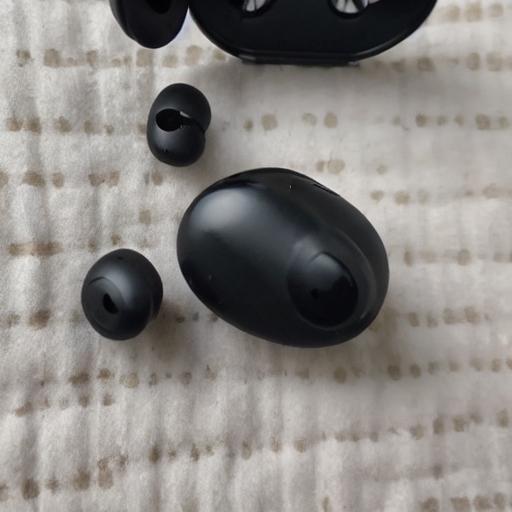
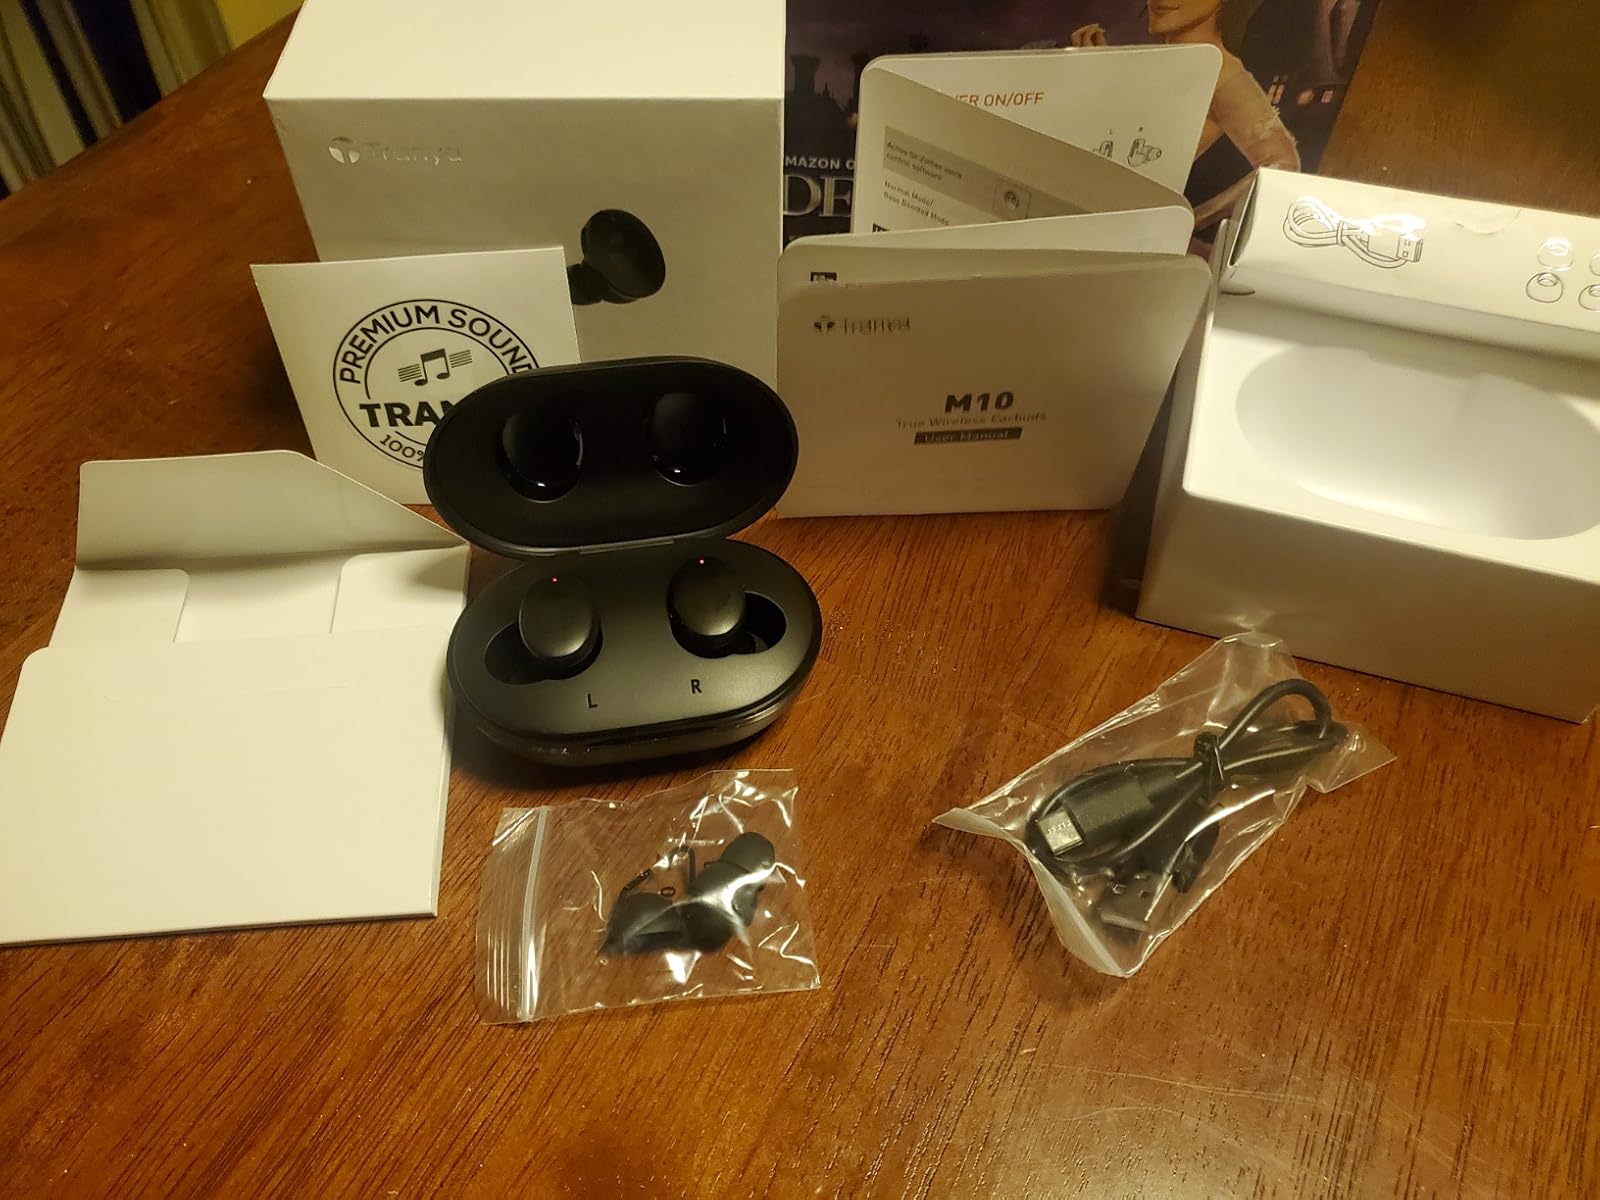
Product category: earbuds
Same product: no